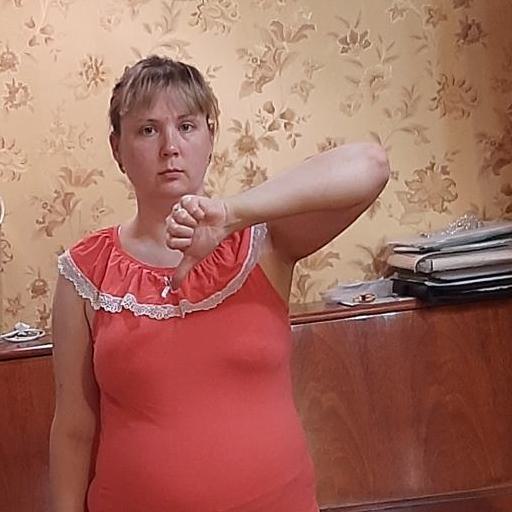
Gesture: dislike